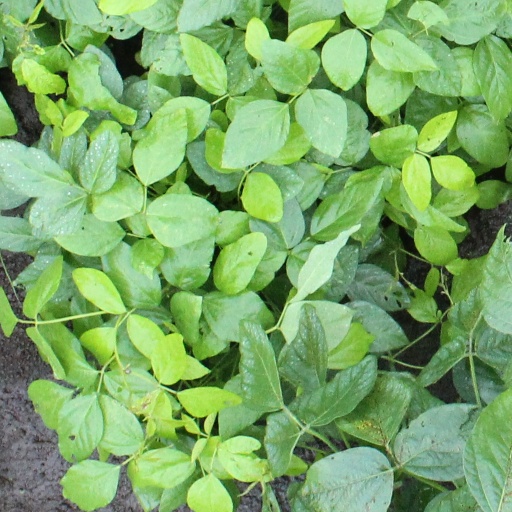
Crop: soybean